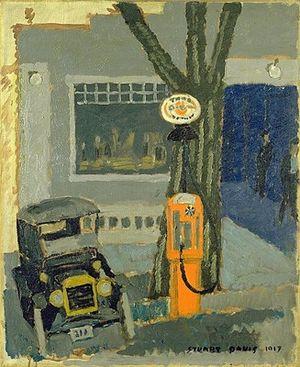
Stuart Davis, né le 7 décembre 1892 à Philadelphie en Pennsylvanie et mort le 24 juin 1964 à New York, est un peintre américain.
La peinture américaine est l'un des arts développé aux États-Unis par les premiers colons et leurs successeurs, à partir du XVIIᵉ siècle. À l'époque moderne, les artistes européens franchissent l'Atlantique et créent les premiers tableaux sur le sol des Treize colonies. Les œuvres du Vieux Continent restent des modèles jusqu'au début du XXᵉ siècle : elles rejoignent les collections privées et les musées américains, alors que les peintres américains partent étudier l'art anglais, français, allemand ou italien. La Seconde Guerre mondiale marque un tournant : les États-Unis, première puissance financière, et New York en particulier, deviennent un centre dynamique qui attire les artistes européens.